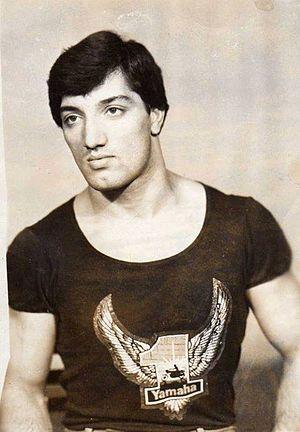
Aliyar Aliyev, né le 14 décembre 1957 à Qubadli et mort le 3 octobre 1992, est un héros national de l'Azerbaïdjan pour avoir combattu lors de la guerre du Haut-Karabagh.